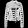
Label: Coat